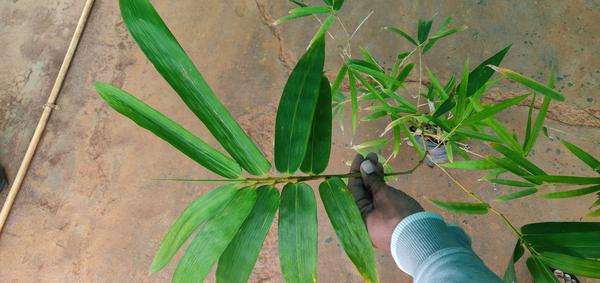
Plant: Bamboo